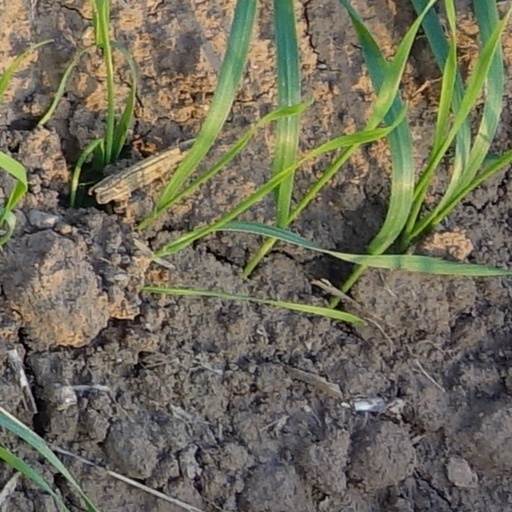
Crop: wheat